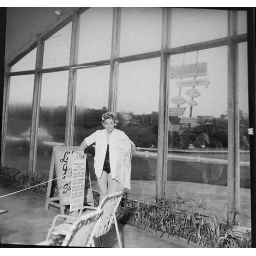
1950s woman in swimsuit at indoor swimming pool with vintage signs